Elizabeth II

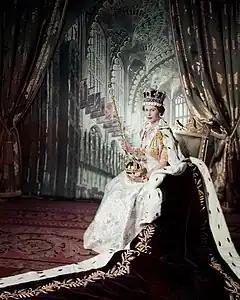
Coronation portrait by Cecil Beaton, 1953

At the end of the war in Europe, on Victory in Europe Day, Elizabeth and Margaret mingled incognito with the celebrating crowds in the streets of London. In 1985, Elizabeth recalled in a rare interview, "... we asked my parents if we could go out and see for ourselves. I remember we were terrified of being recognised ... I remember lines of unknown people linking arms and walking down Whitehall, all of us just swept along on a tide of happiness and relief."